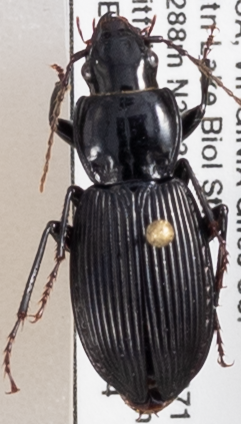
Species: Pterostichus coracinus
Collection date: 2018-08-14
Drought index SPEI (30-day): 1.962
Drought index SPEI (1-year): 0.47
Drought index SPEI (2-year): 0.694